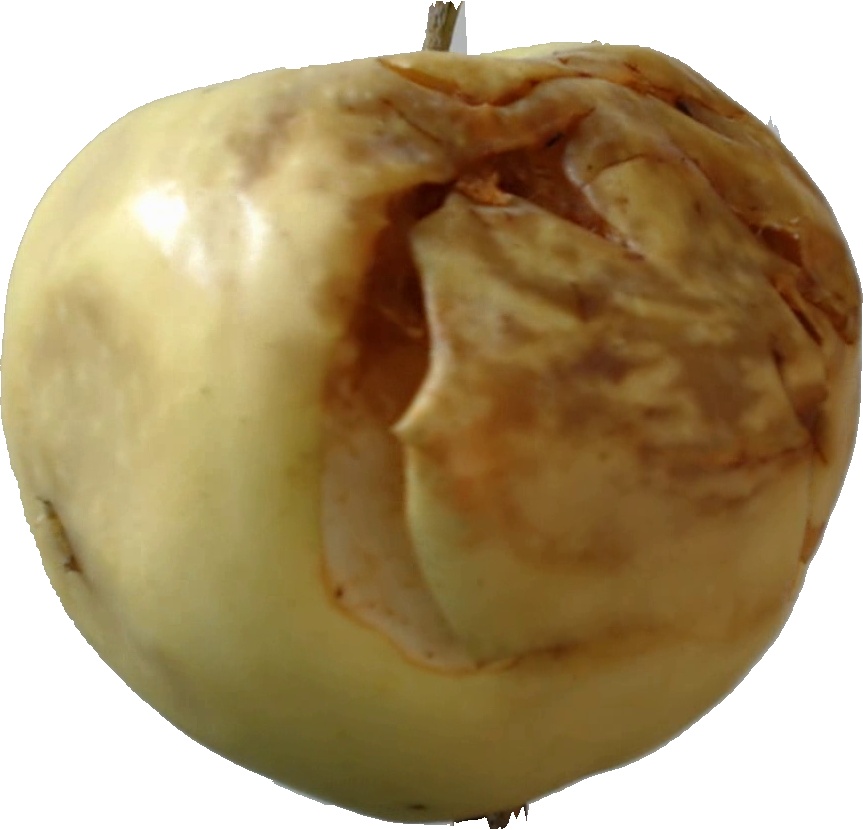
Label: apple_hit_1